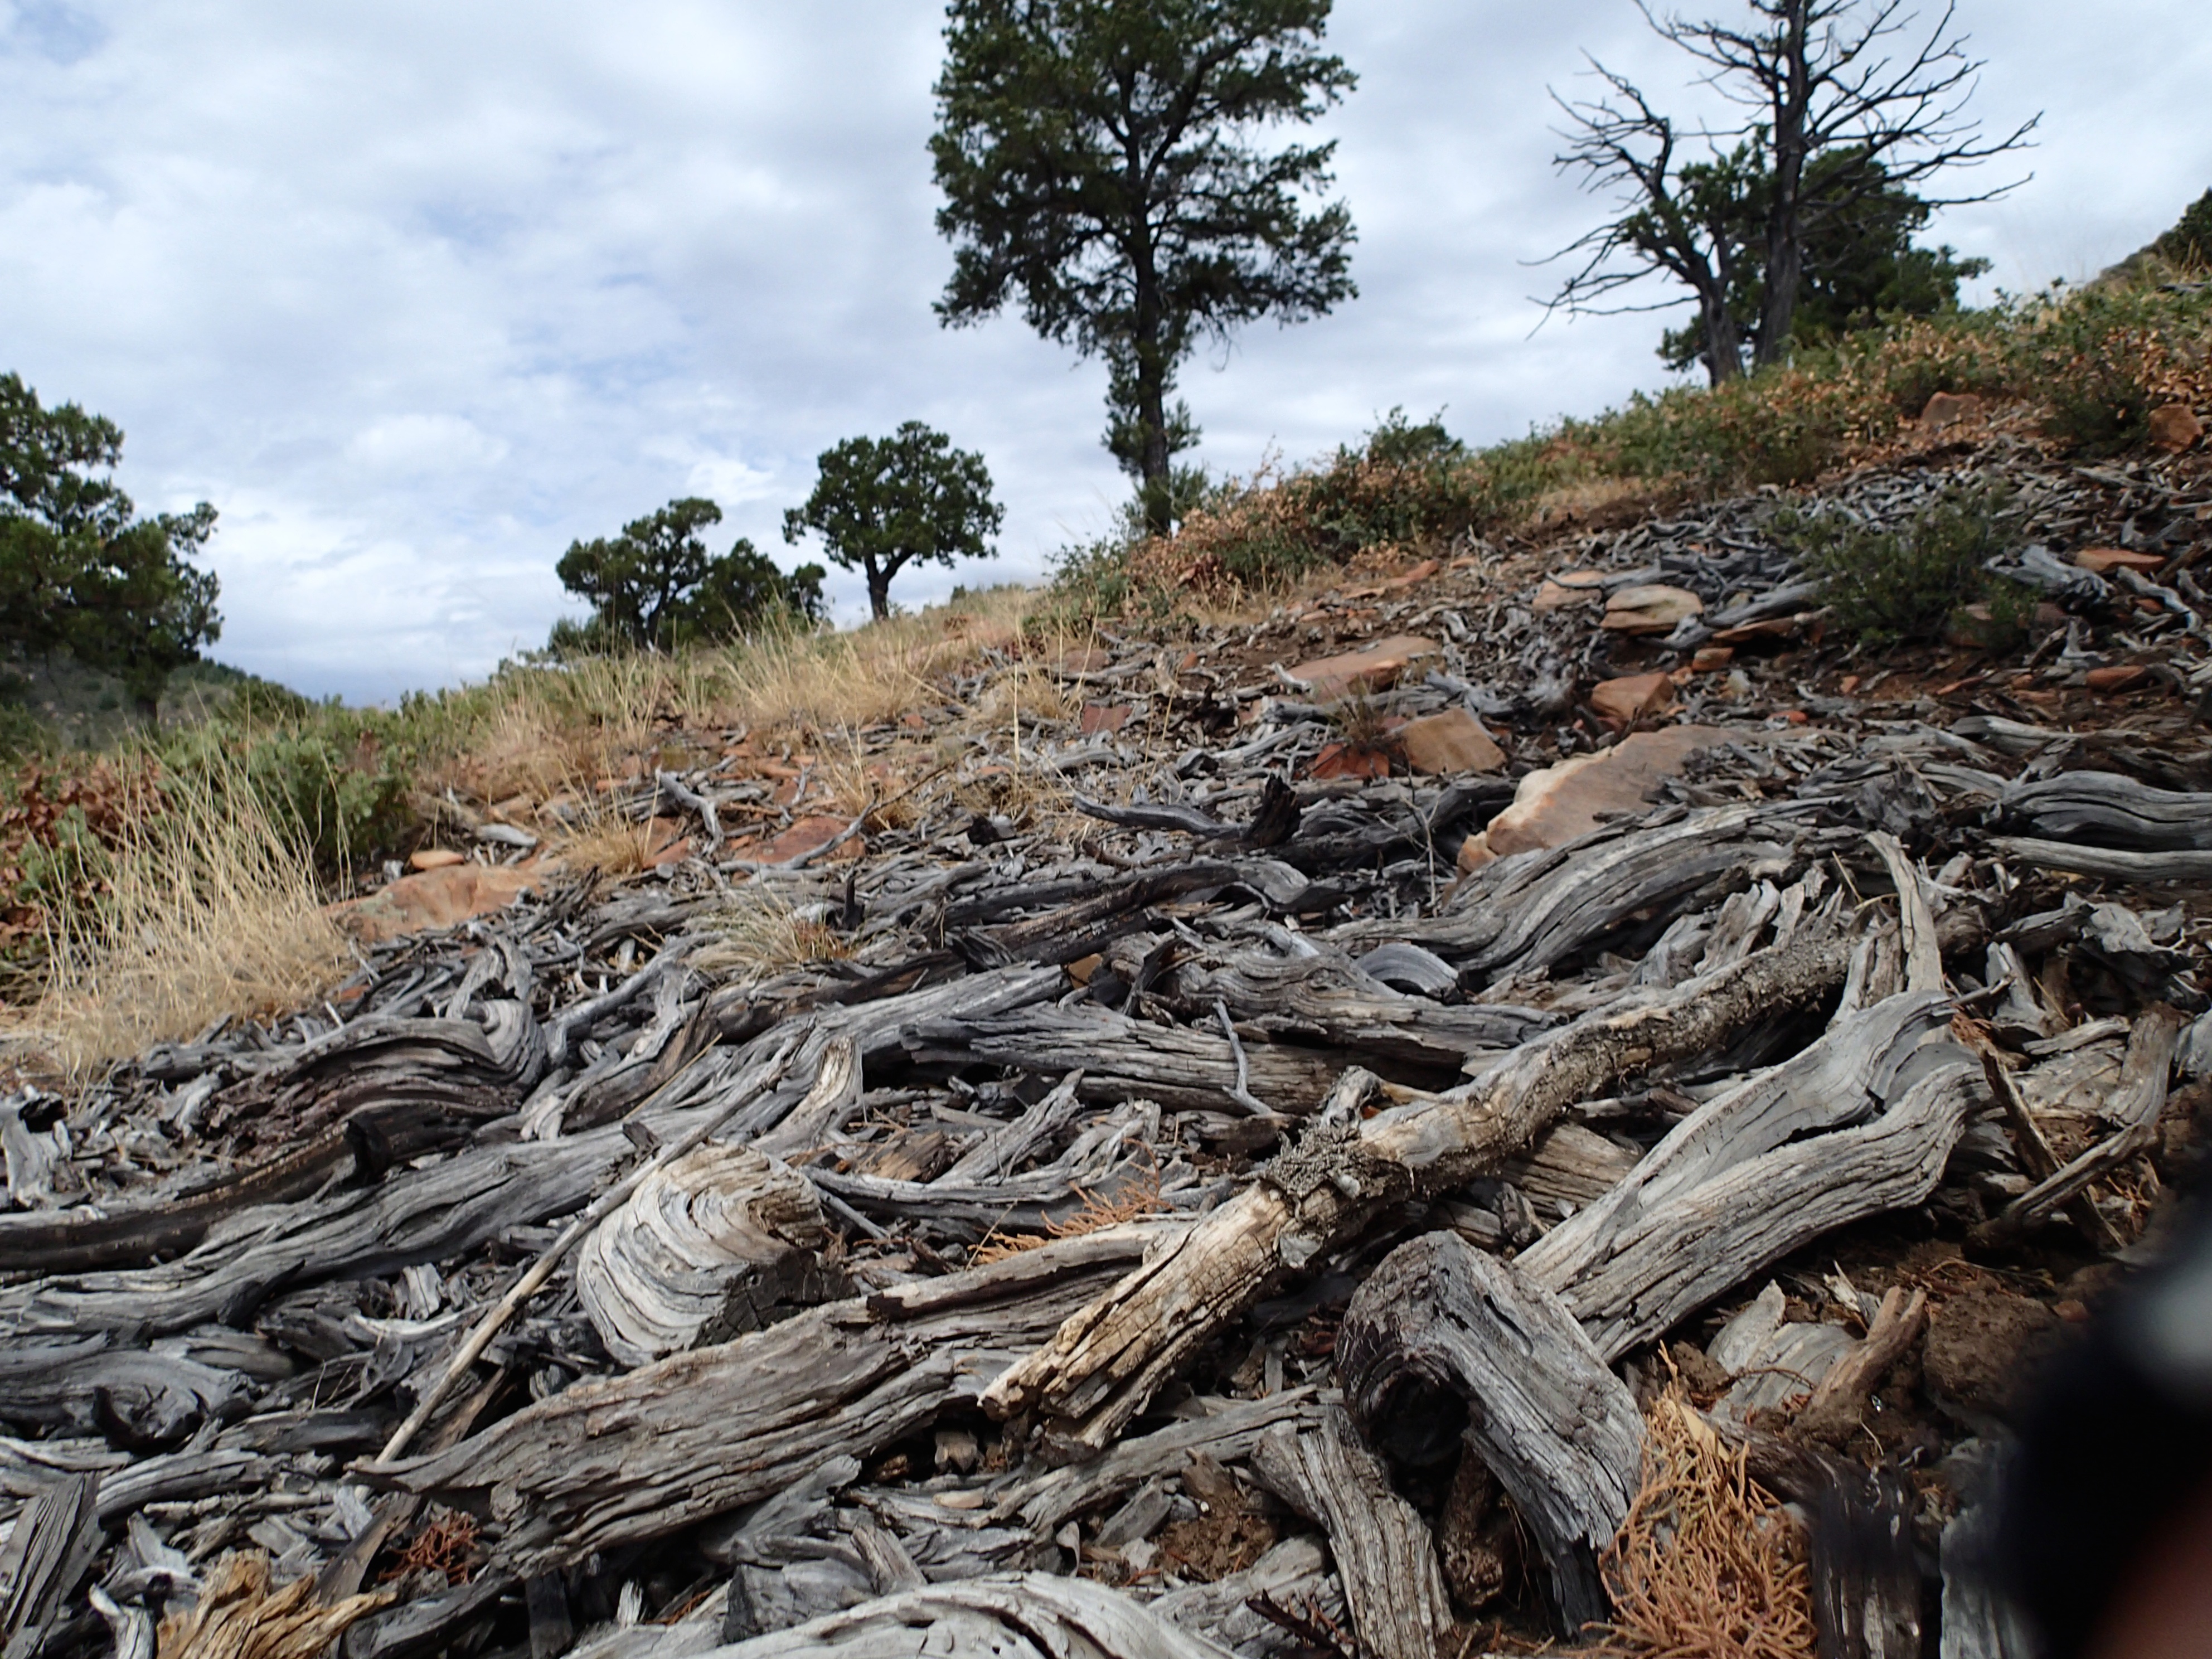
tree, forest, rock, wilderness, plant, wood, soil, geology, woody plant, geological phenomenon